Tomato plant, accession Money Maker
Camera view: horizontal (90 deg, fisheye); turntable rotation: 180 degrees
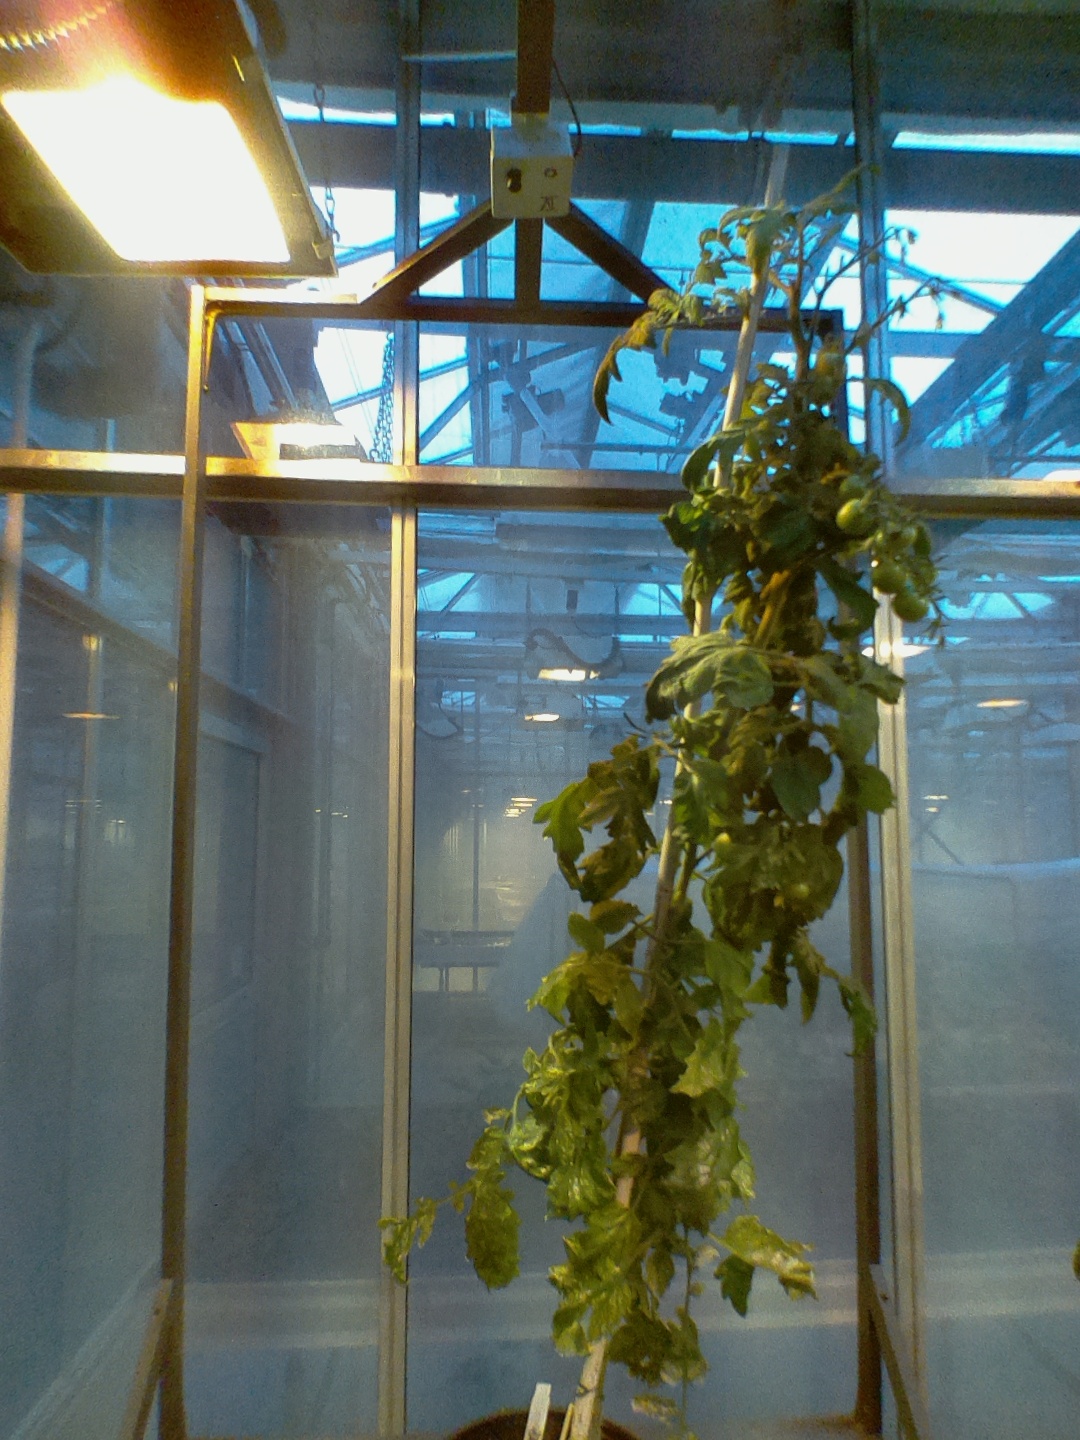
BBCH growth stage 75: 50%-60% of final fruit size